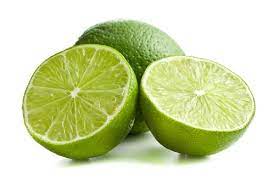
Nataal bii gis naa ne ab limoŋ la. Limoŋ bi dafa wert ñu xar ko. Ci biir am na ndox mu wert.